John Hopoate

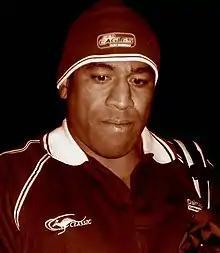

John Hopoate (born 16 January 1974 in Tonga) is a former professional rugby league player and boxer who was involved in sport controversies and subsequently convicted for violent crimes. He played rugby league in the Tonga national rugby league team, Australian Rugby League team, NSW State of Origin team and in the National Rugby League (NRL) for Manly-Warringah Sea Eagles (including their 1996 premiership team), Wests Tigers and the Northern Eagles. He became the "most suspended player of the modern era". In 2018 he was banned for 10 years by the NSWRL from any involvement in its and affiliated rugby league.